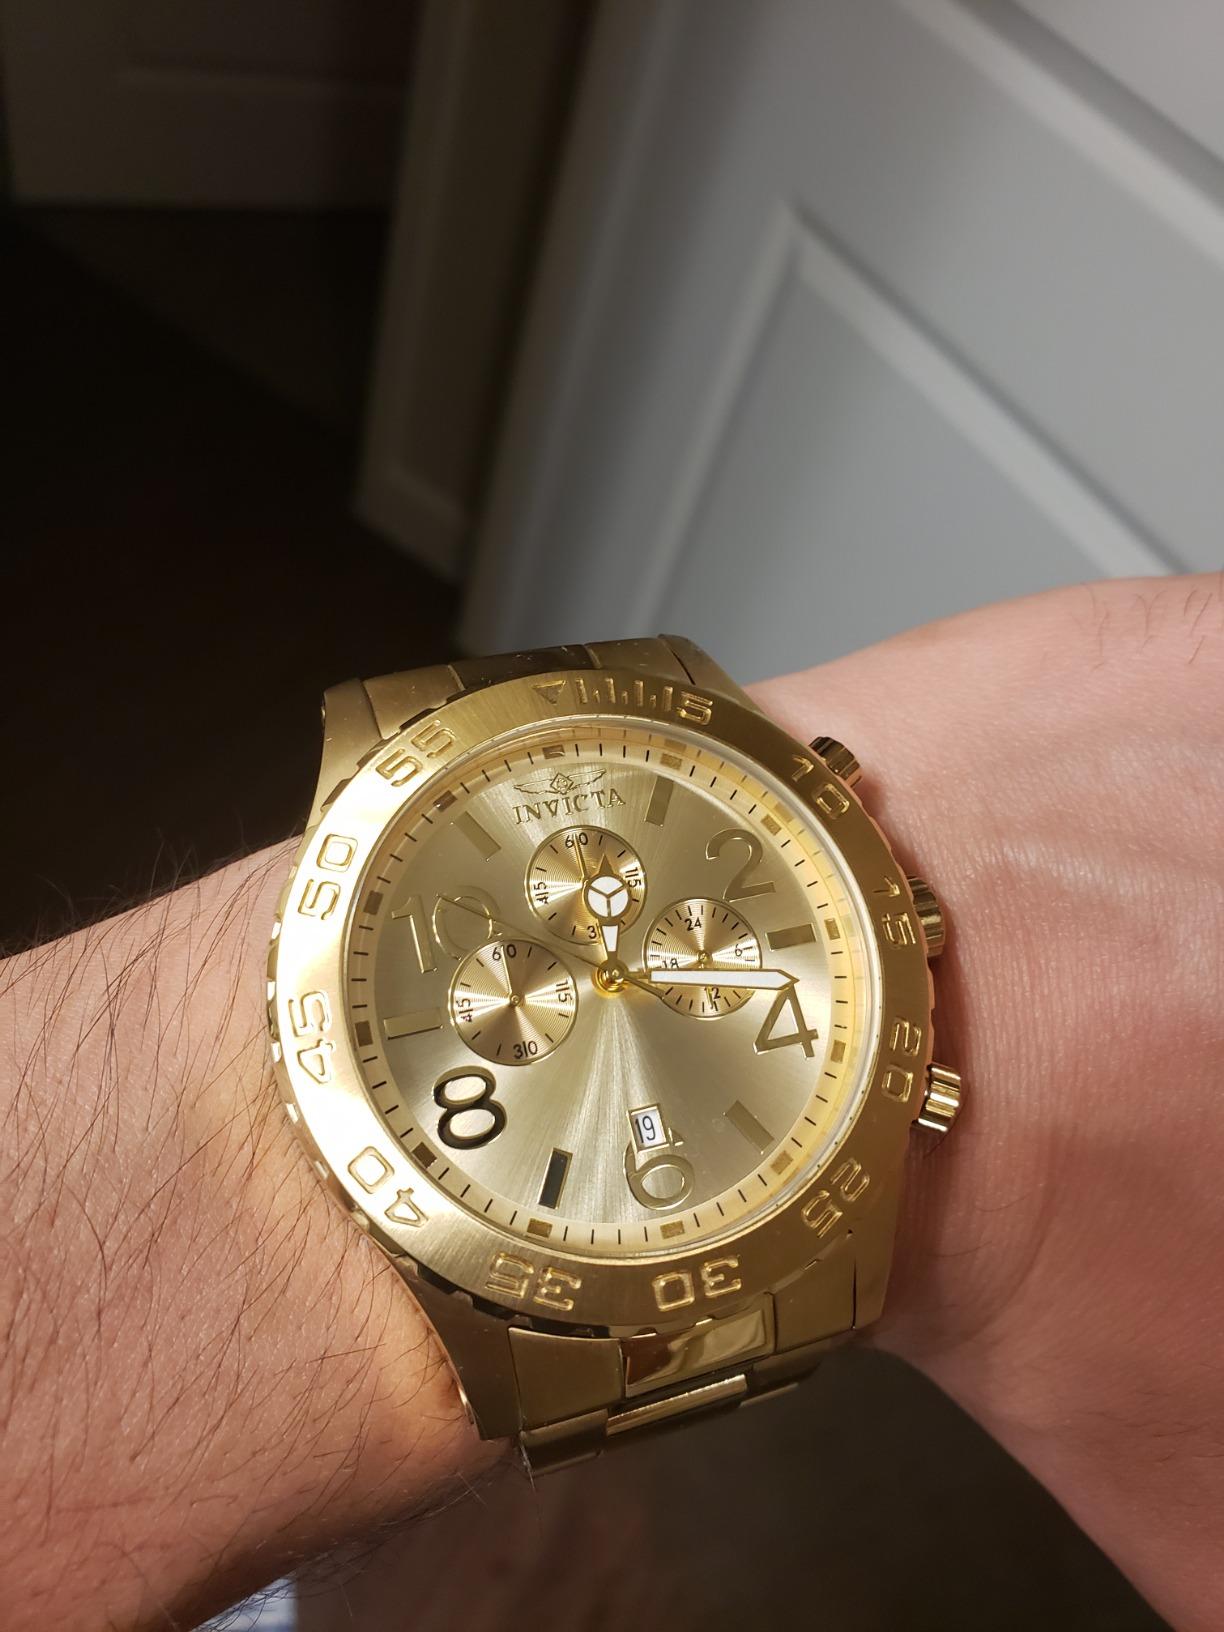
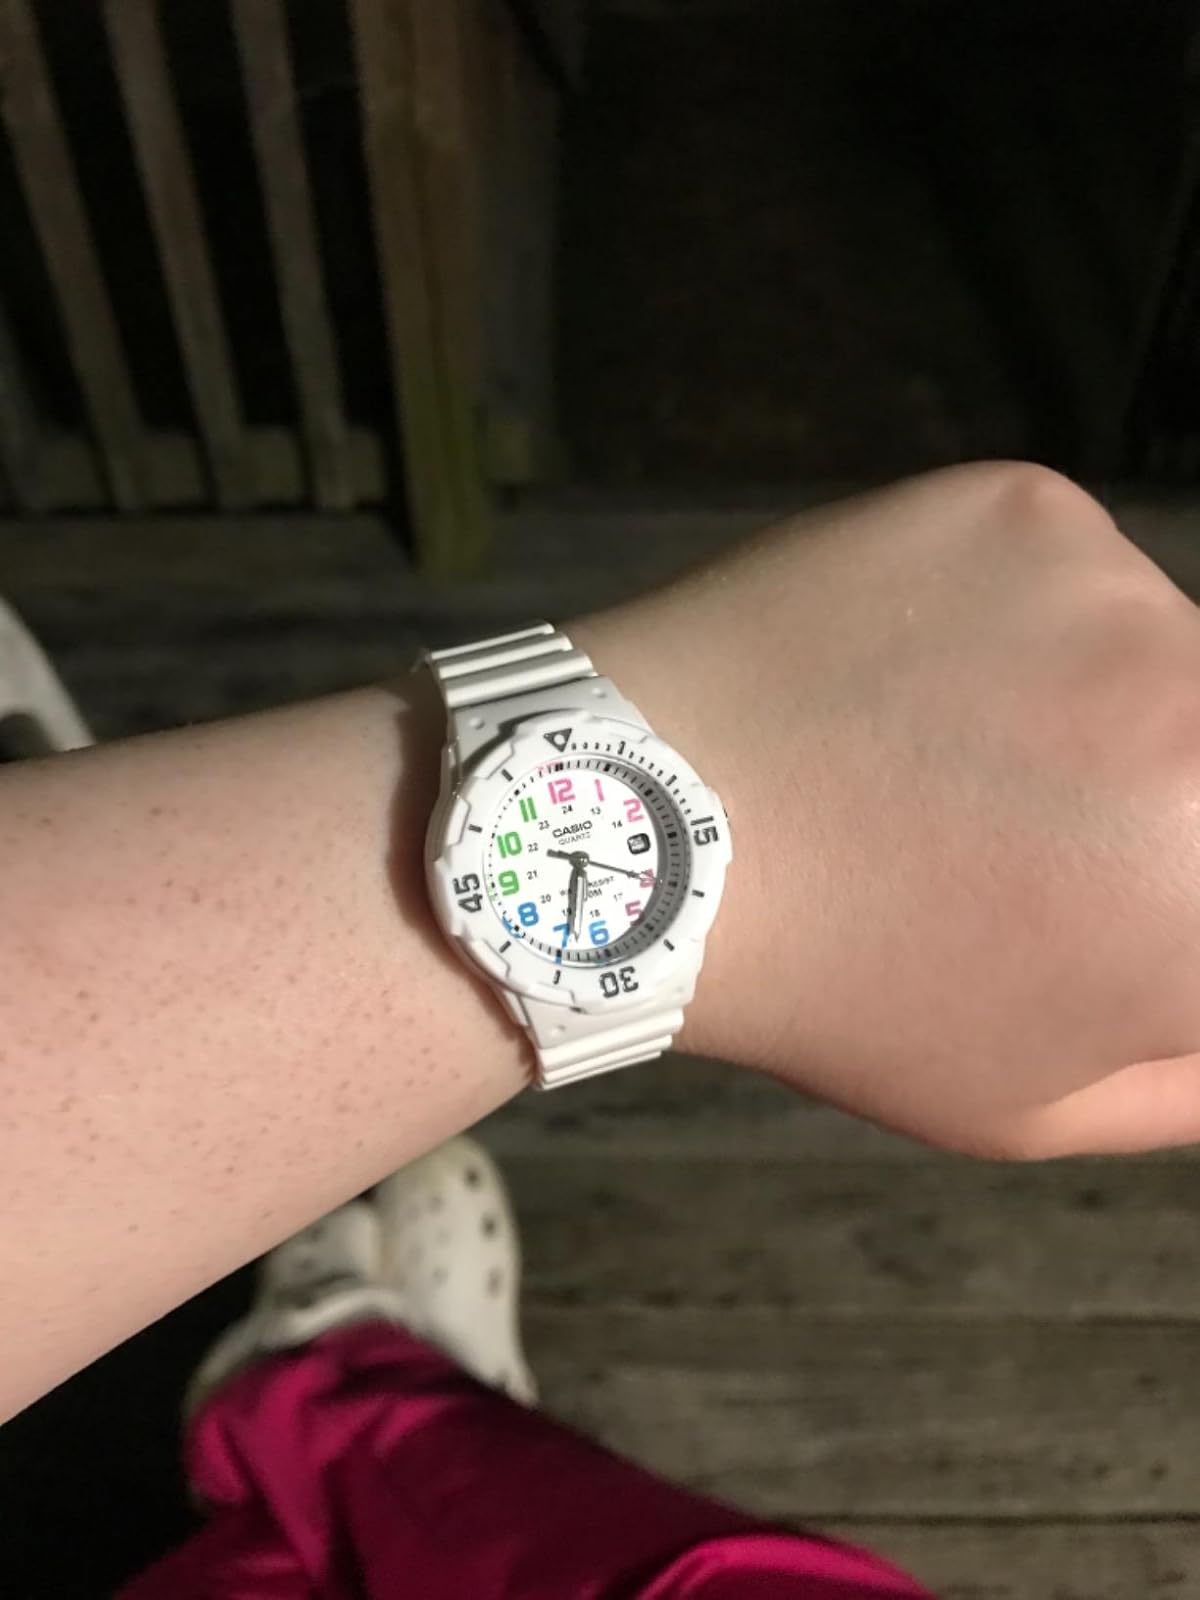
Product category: accessories_watch
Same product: no